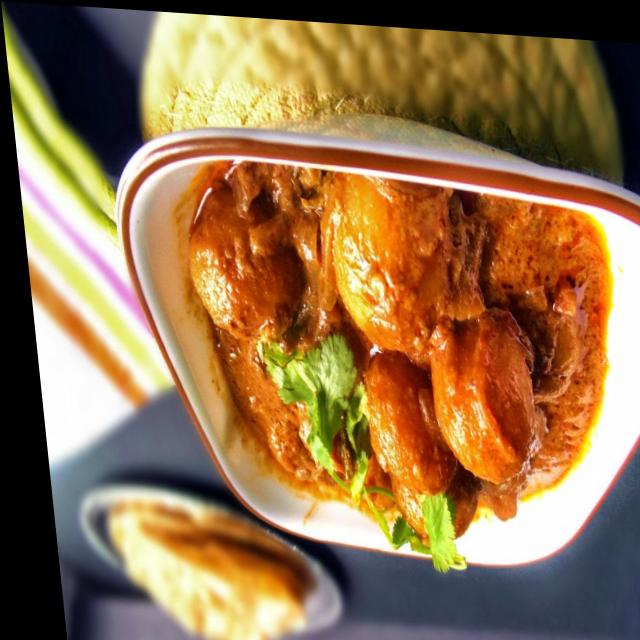
Dish: dum_aloo